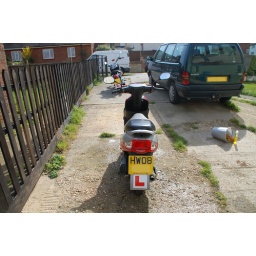
If you look closely you should be able to spot my new machine in the background... no, not the car ;-)